2010–11 EIHL season

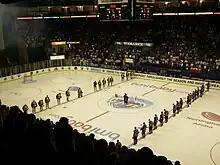
Nottingham Panthers vs Cardiff Devils at the play-off final

The end of season playoffs were held at the National Ice Centre in Nottingham during the weekend of 2 and 3 April 2011.